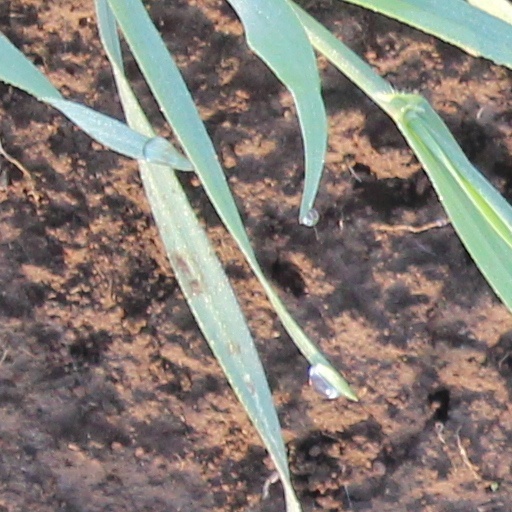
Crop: wheat